Economy of the State of Hidalgo

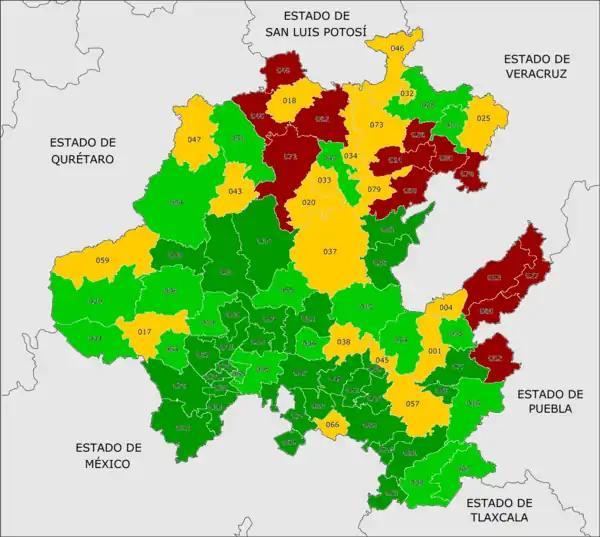
Municipalities of Hidalgo by IDH: Muy alto (0.696214 – 0.917404) Alto (0.644856 – 0696213) Medio (0.590097 – 0.644855) Bajo (0.361848 – 0.590096)

As of the third quarter of 2016, the Economically Active Population (EAP) amounted to 1,230,173 people, of whom 61.7% are men and 38.3% are women; In total, the EAP represented 57.64% of the working-age population. Of the total EAP, 97.33% is occupied and 2.67% is unoccupied. Of the total, 798,603 are salaried, 290,541 are self-employed, 48,304 are employers, and 59,909 are unpaid.